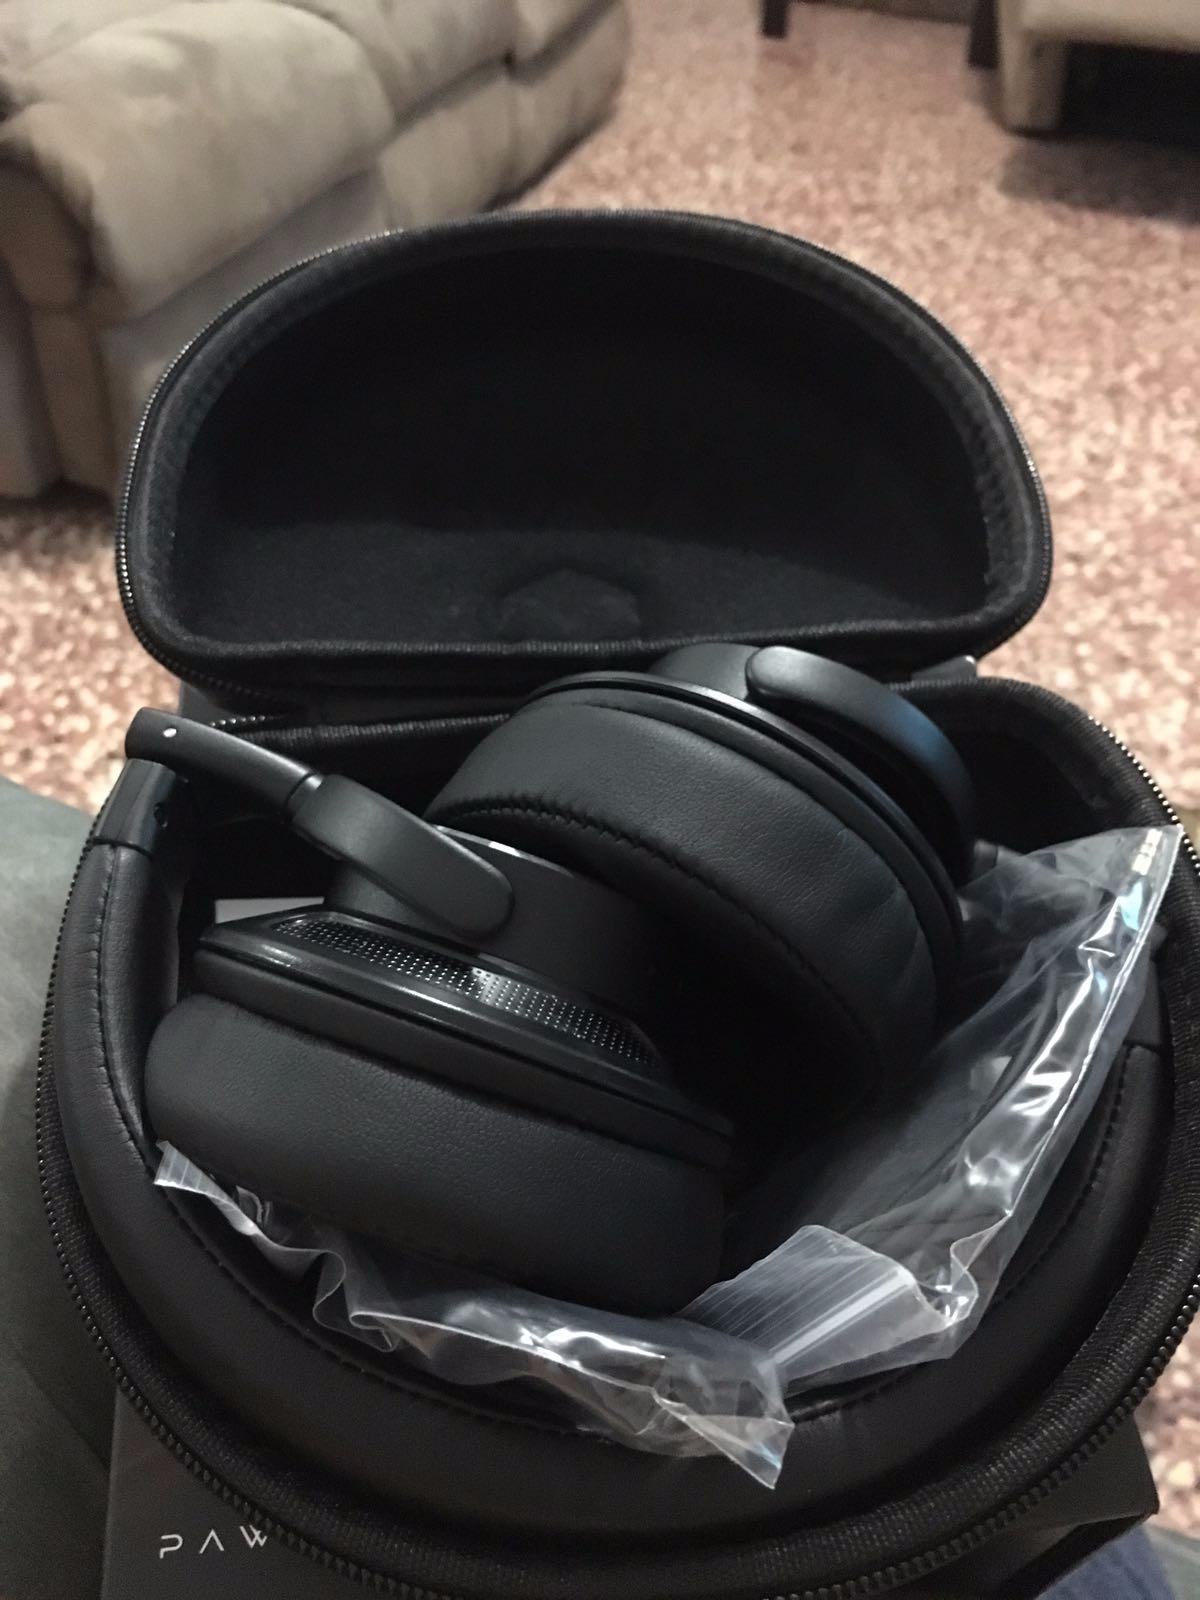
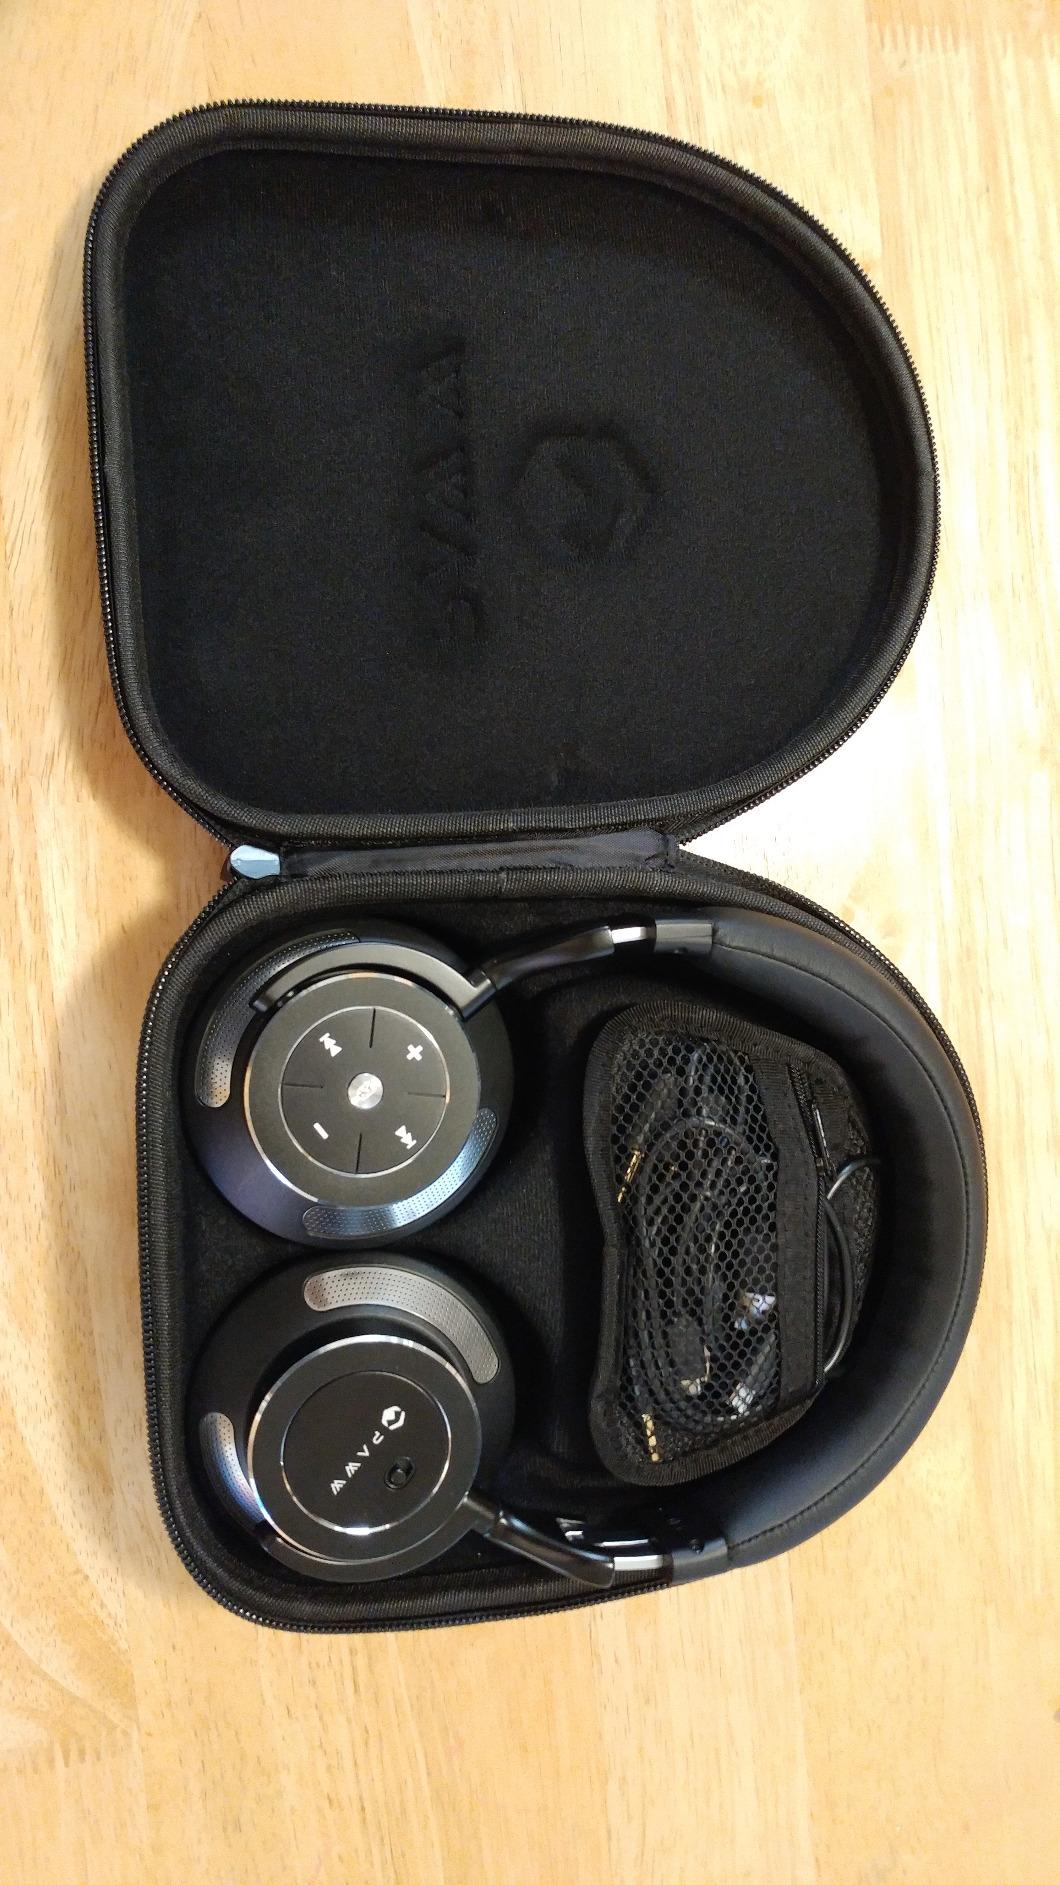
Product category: headphones
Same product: yes